Marias Massacre

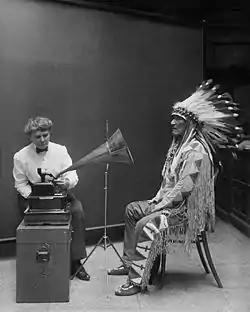
Frances Densmore at a recording session with Blackfoot chief, Mountain Chief, in 1916

A command led by Major Eugene M. Baker left Fort Ellis on January 6, 1870, and stopped at Fort Shaw to pick up two more companies, including scouts Joe Kipp and Joseph Cobell who were familiar with the Piegan bands. These scouts were critical to distinguishing between the unfriendly and friendly Piegan bands, as Baker was to refrain from attacking the friendly bands. Baker needed to wait until Sheridan's division inspector general Colonel James A. Hardie reviewed the situation and reported back to him.